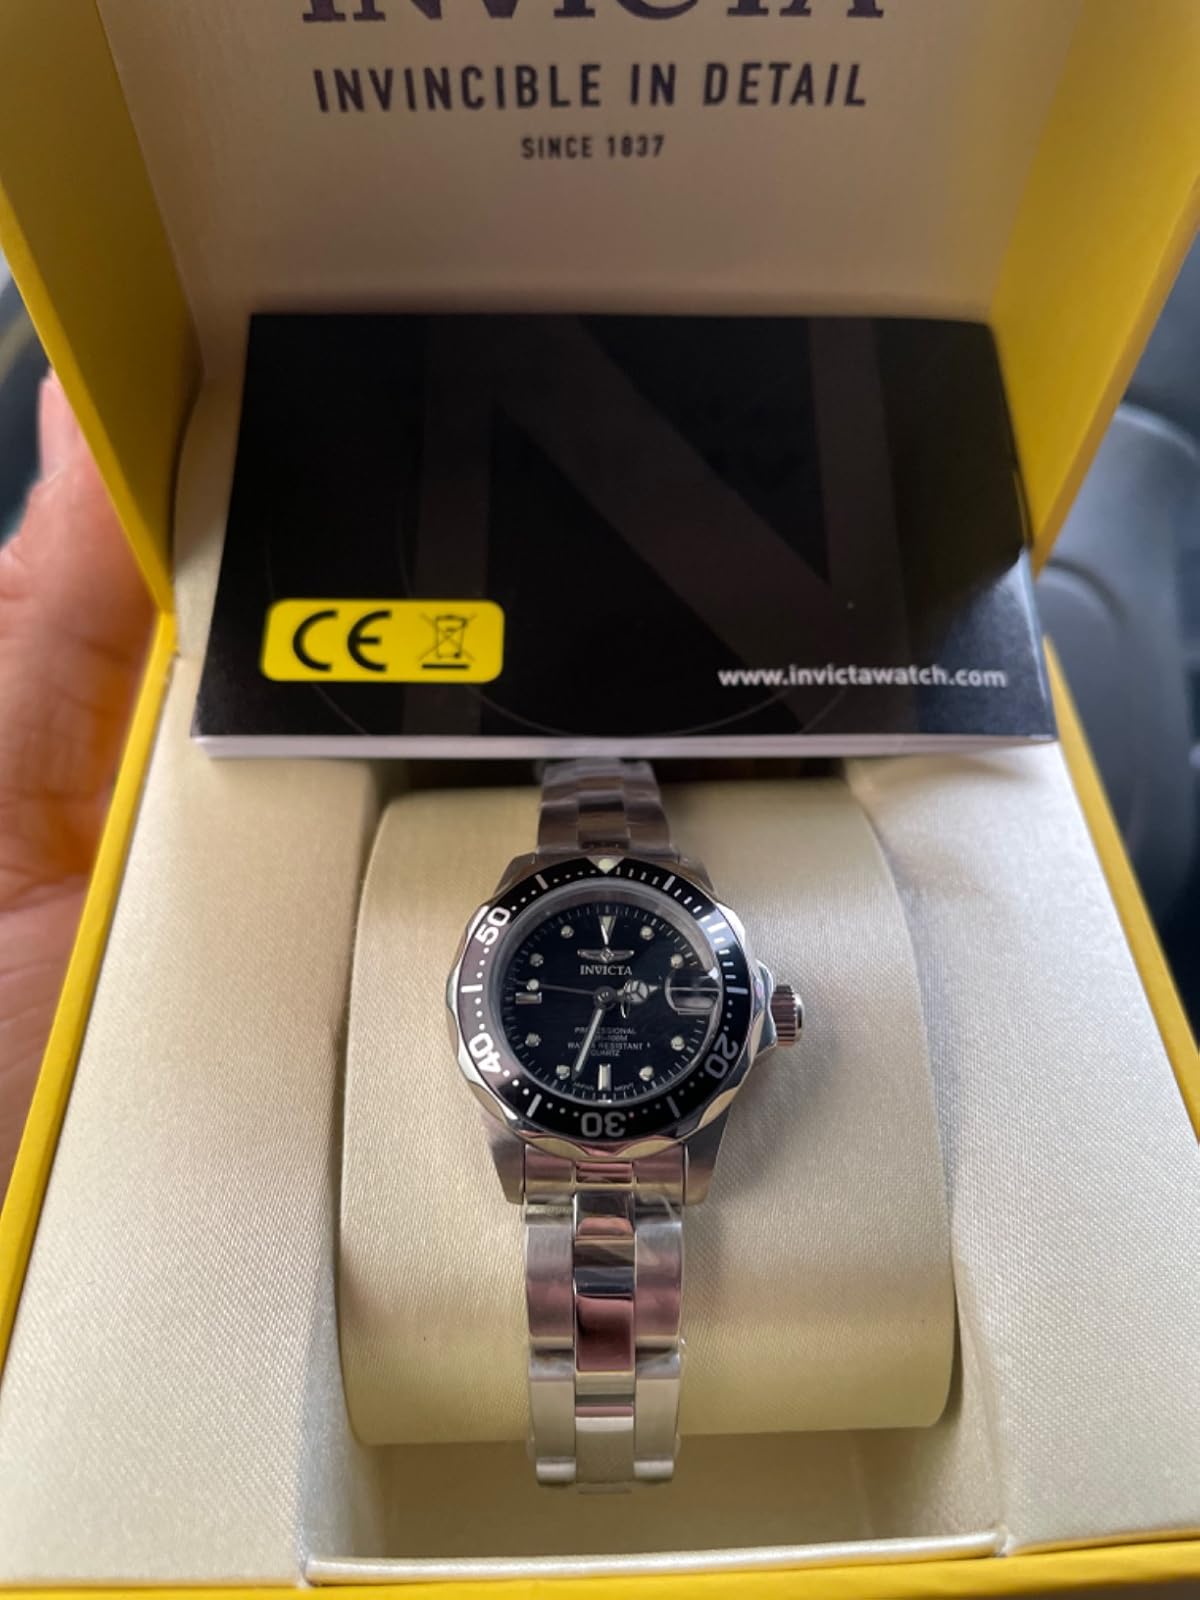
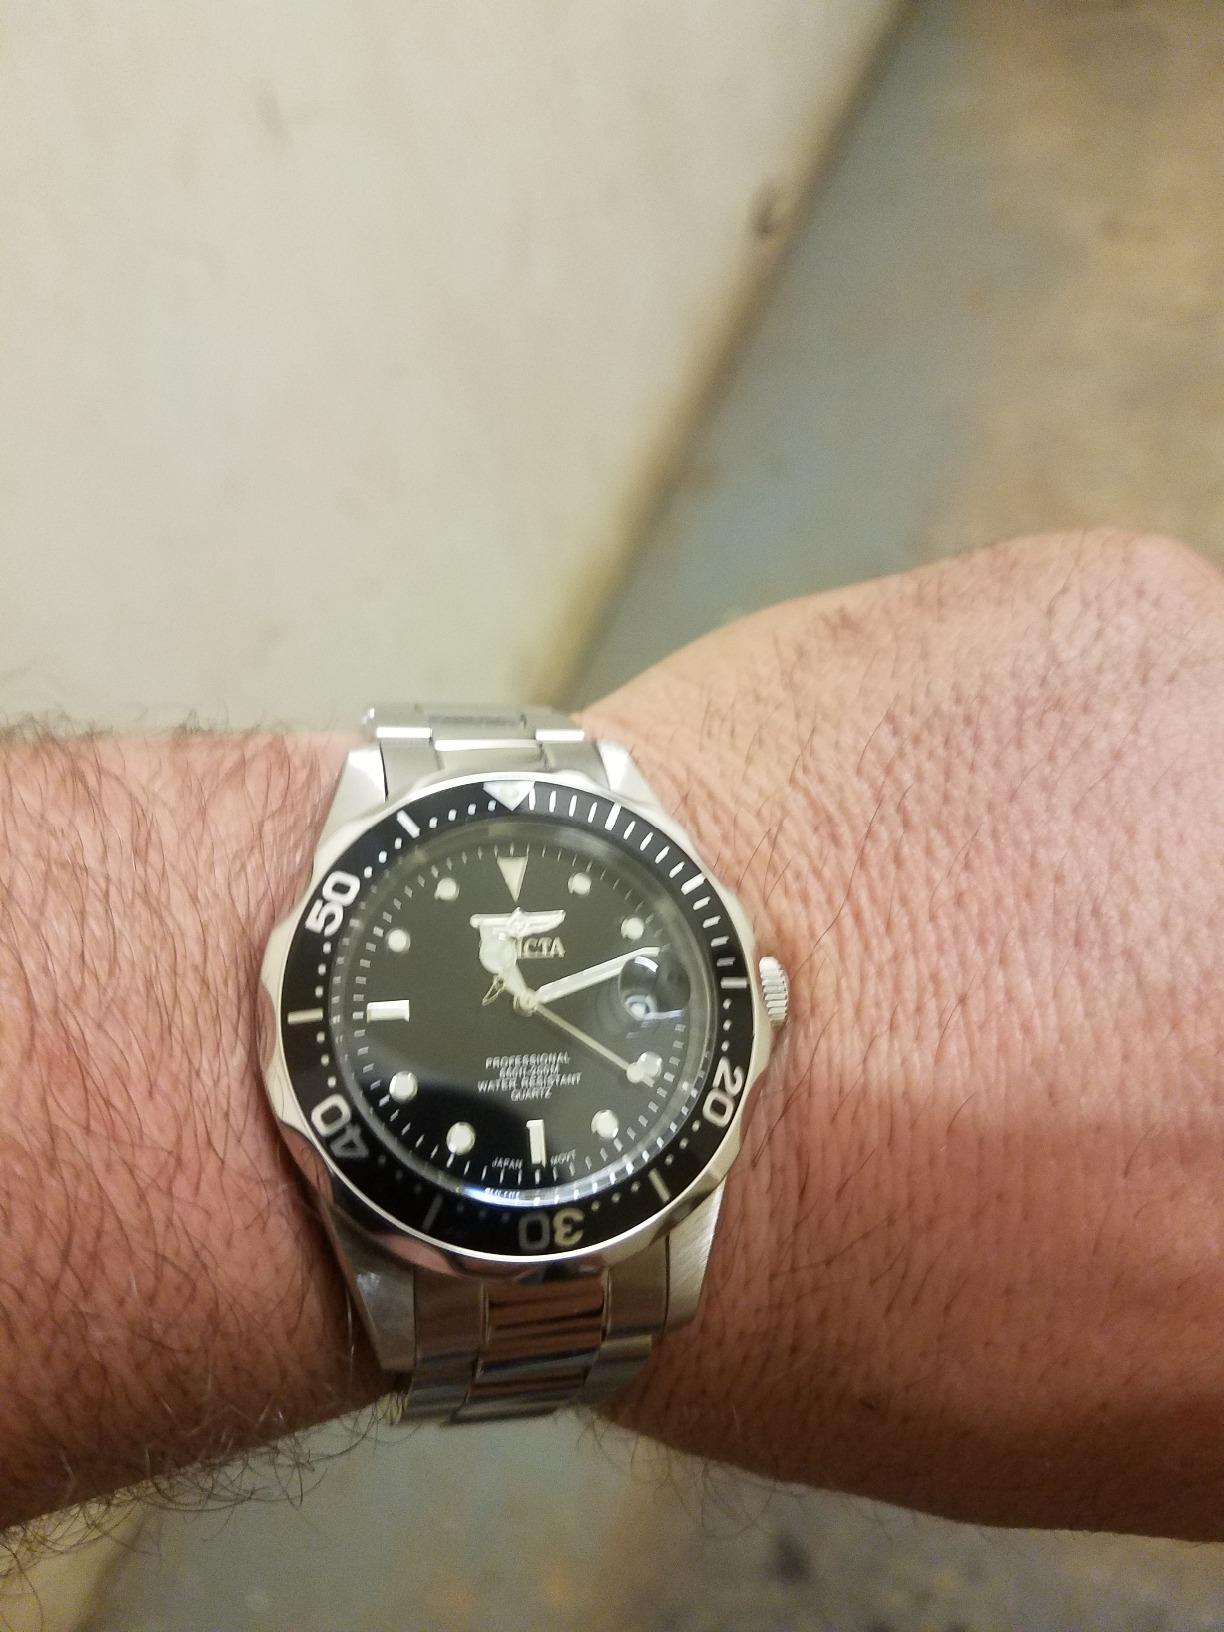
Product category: accessories_watch
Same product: yes